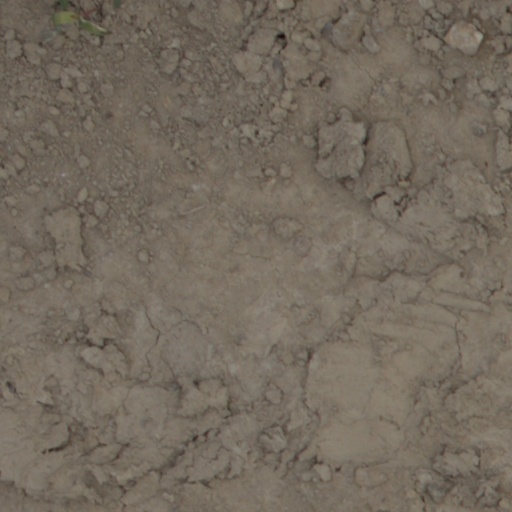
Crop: wheat